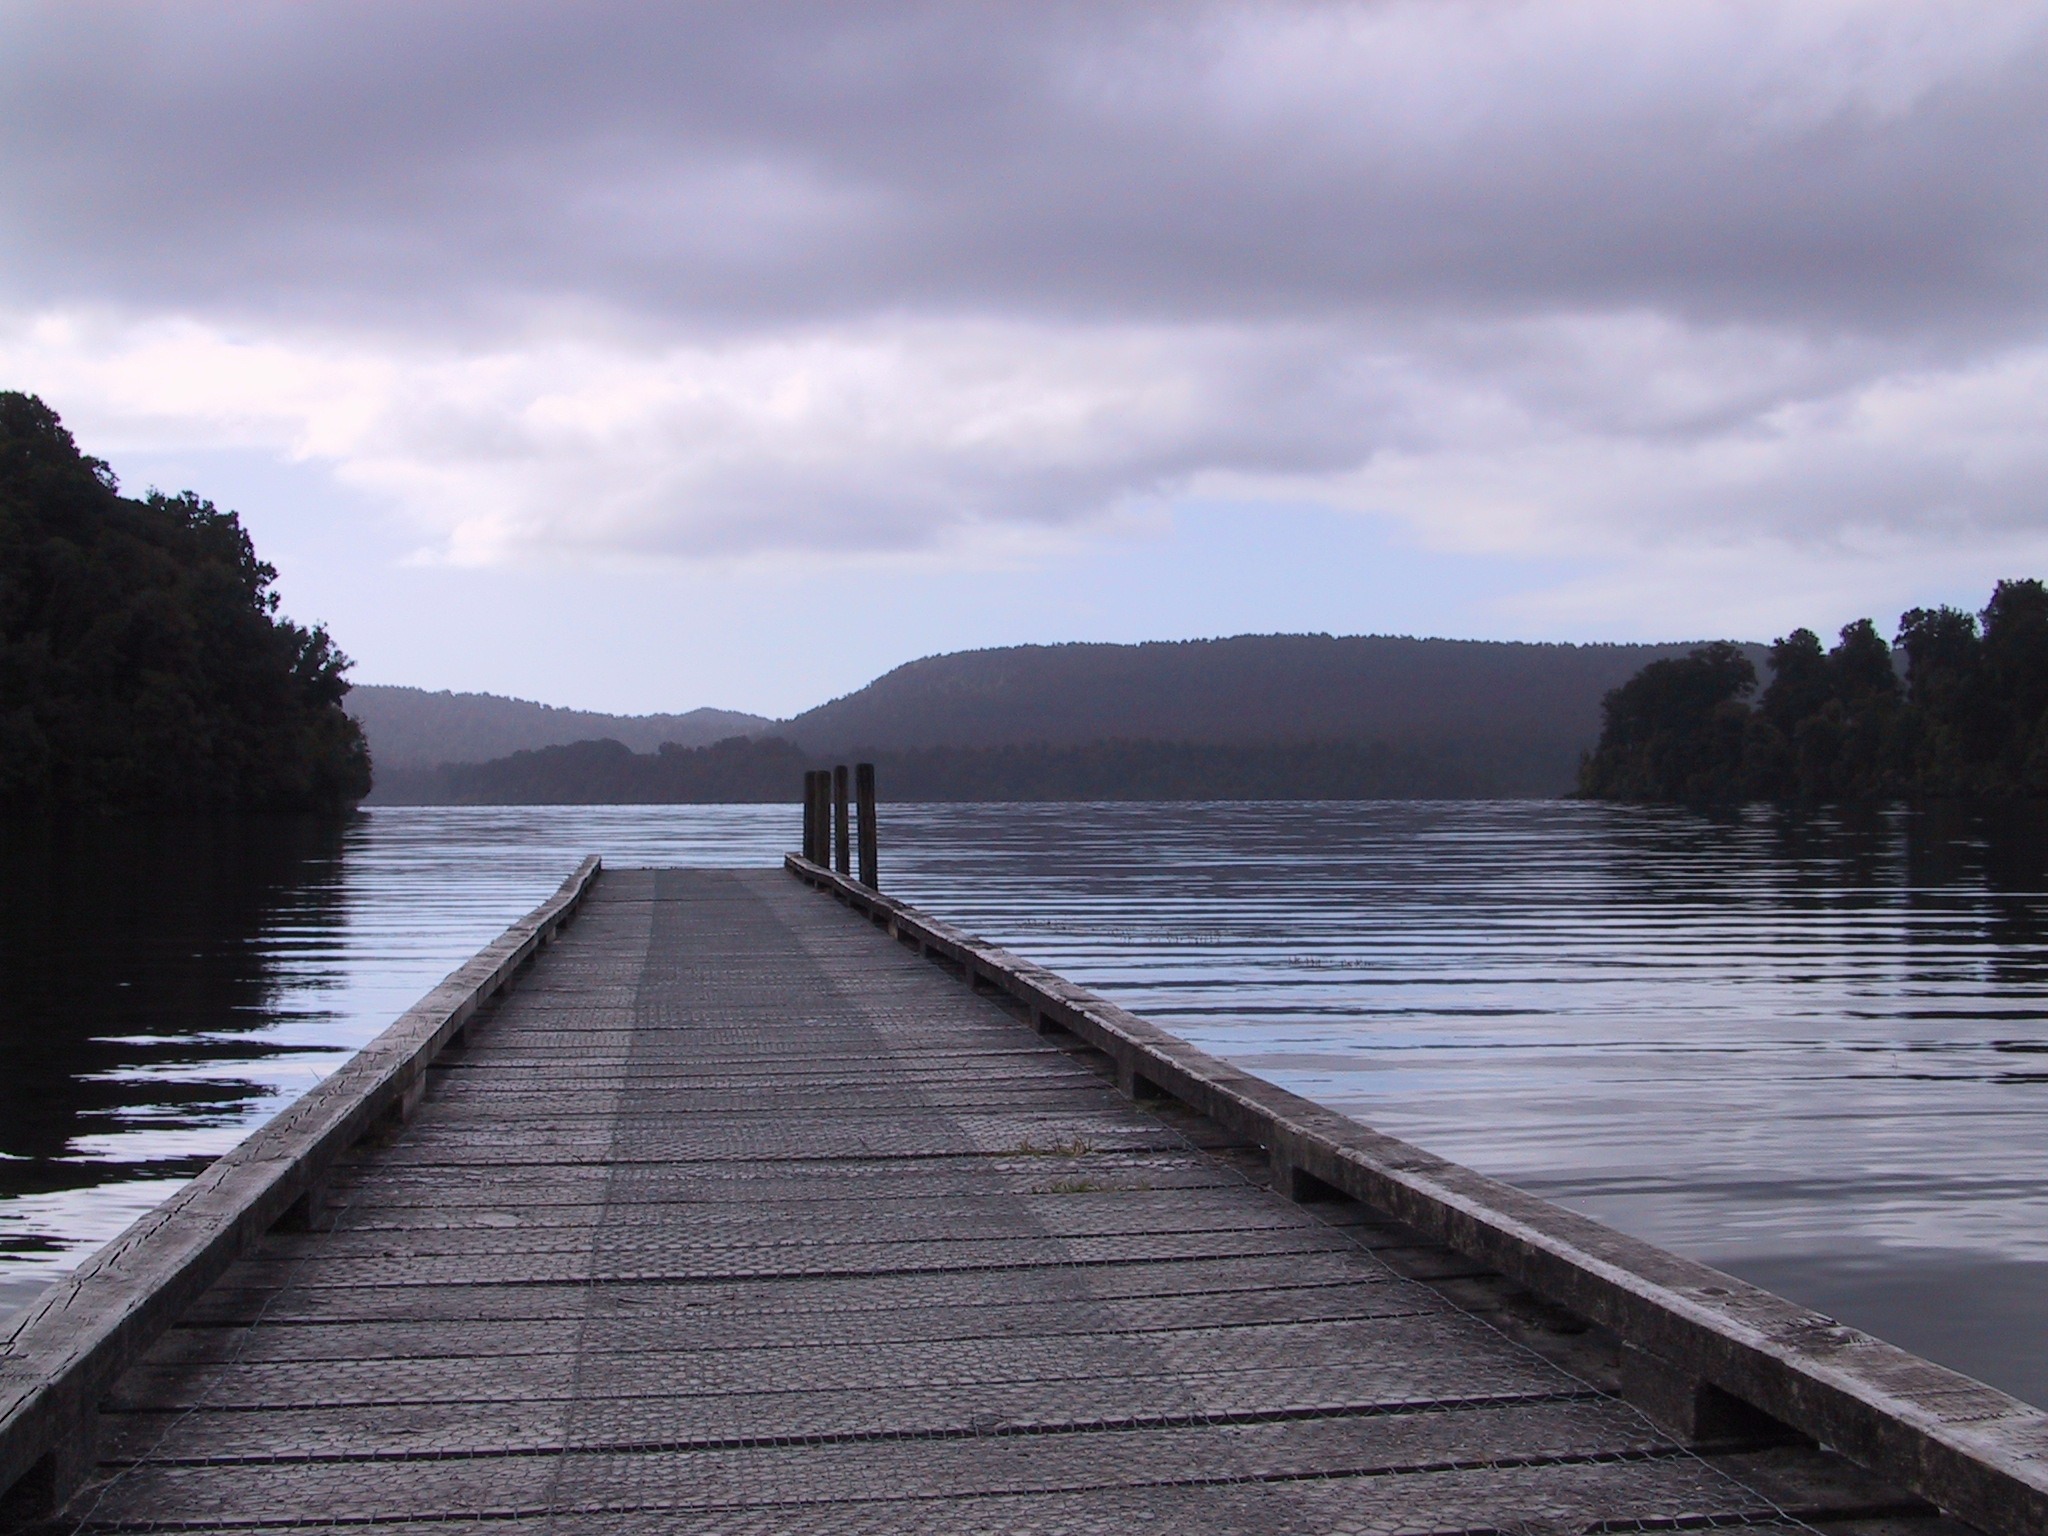
sea, coast, water, dock, cloud, bridge, morning, shore, lake, pier, river, web, evening, reflection, vehicle, bay, reservoir, waterway, boating, planks, channel, mood, loch, evening sky, weather mood